Jatxou

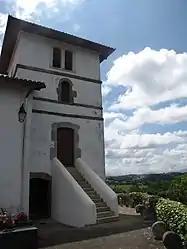
The church of Saint Sébastien, in Jatxou

Jatxou (Basque "Jatsu") is a village and a commune in the Pyrénées-Atlantiques department in south-western France. It is part of the traditional Basque province of Labourd.